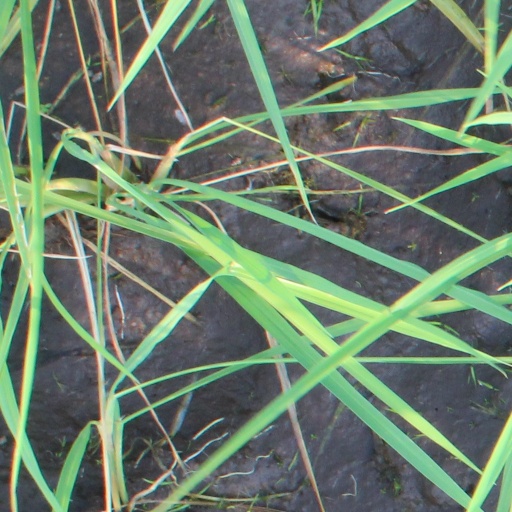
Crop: rice